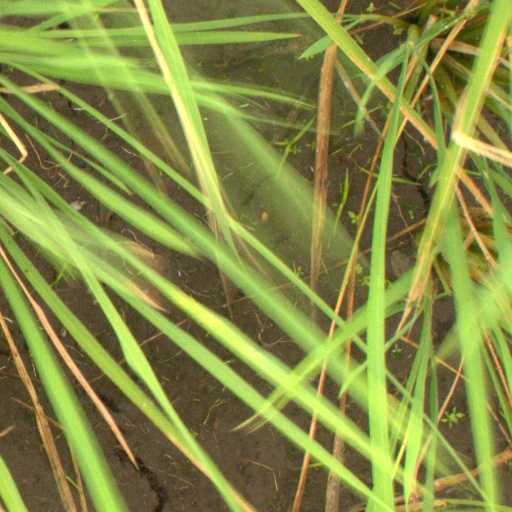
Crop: rice